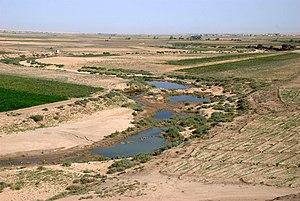
Le Khabour est une rivière de 320 km de long qui prend sa source dans le sud-est de la Turquie. Son cours pénètre en Syrie à Ras al-Aïn et traverse l'est du pays où elle rencontre la Jaghjagh avant de se jeter dans l'Euphrate.